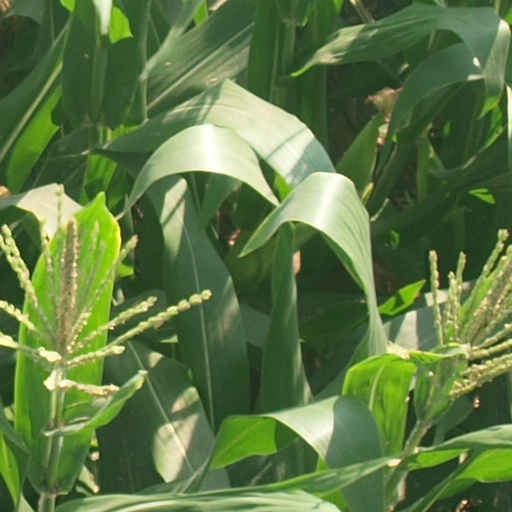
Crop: maize; corn